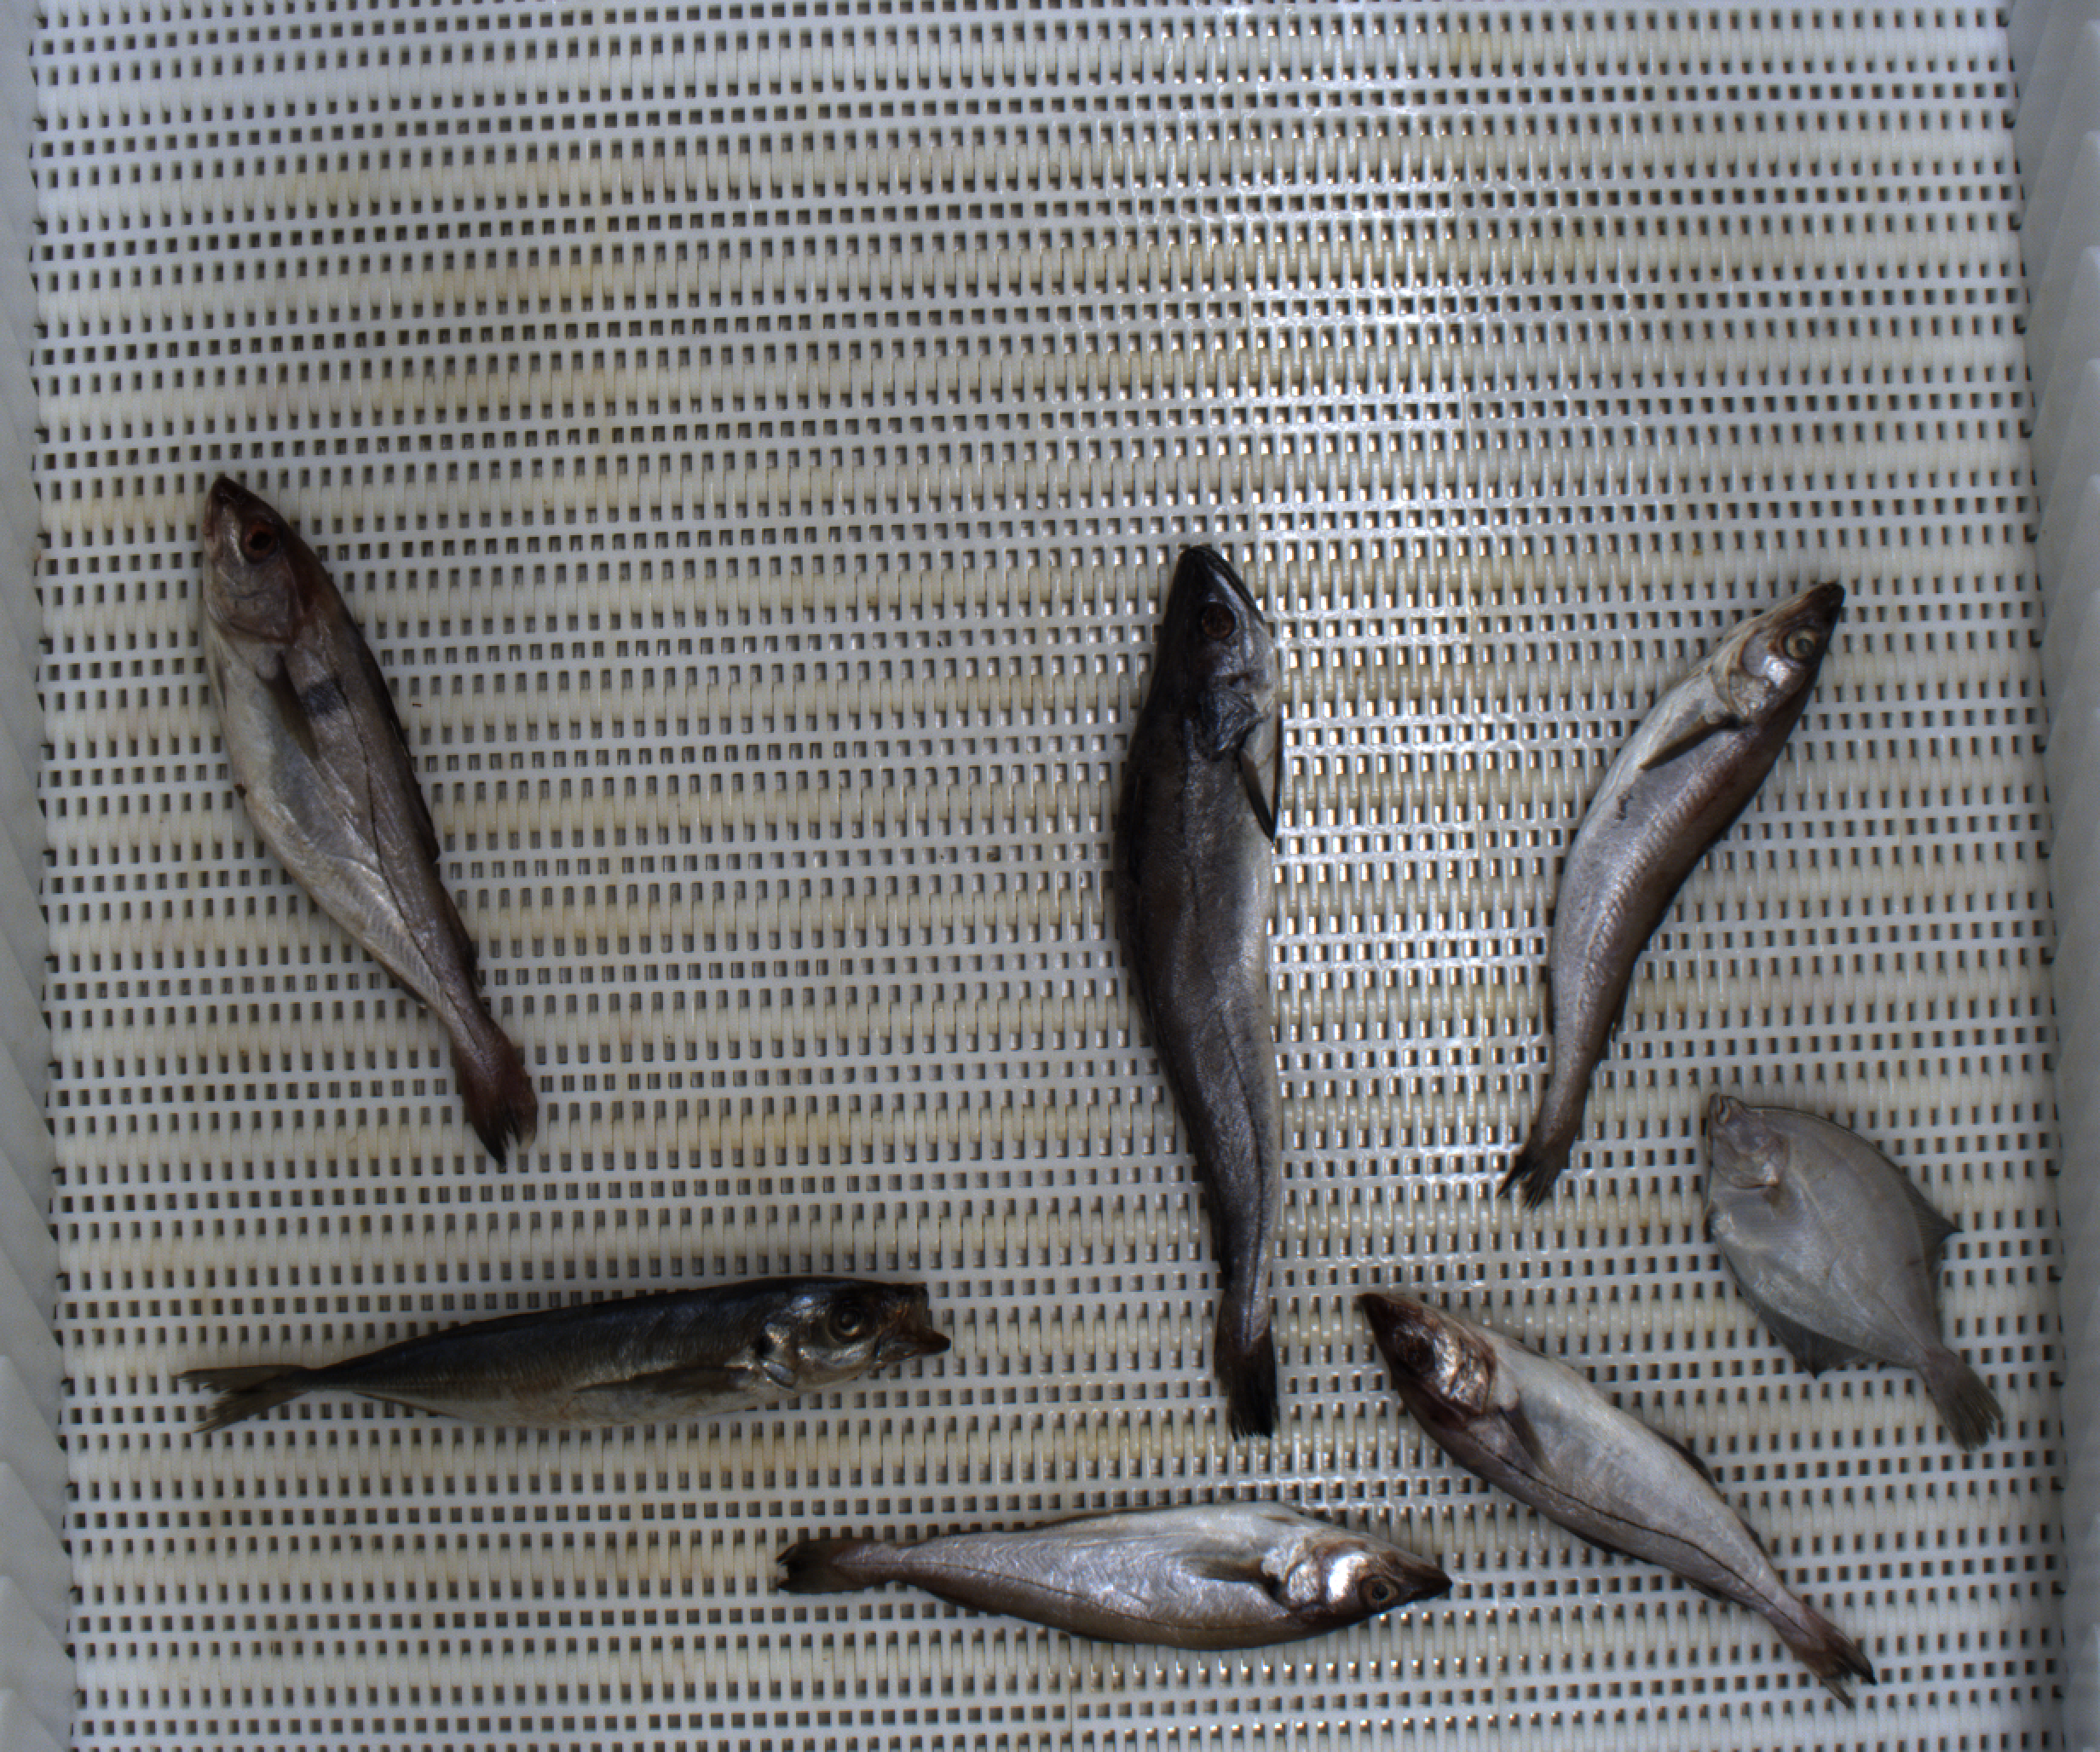
Total fish: 7
Cod: 0
Haddock: 2
Whiting: 2
Hake: 1
Horse mackerel: 1
Saithe: 0
Other: 1